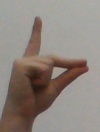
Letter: ta